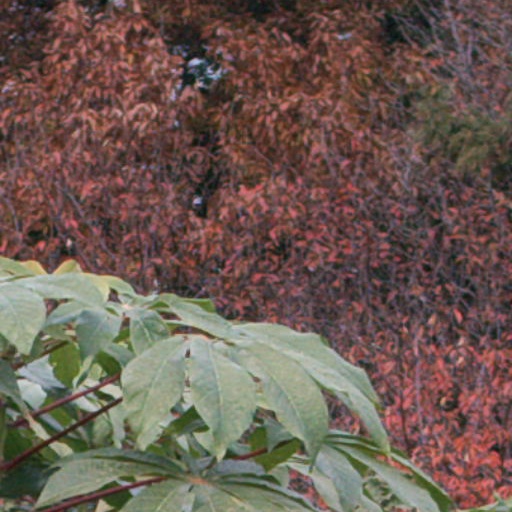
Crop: cassava